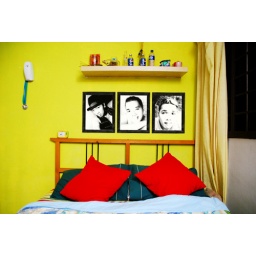
against the kiwi green wall